Ulrich Fleischhauer

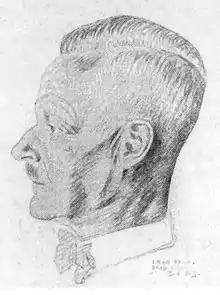
Portrait of Ulrich Fleischhauer by Gregor Schwartz-Bostunitsch

Ulrich Fleischhauer (14 July 1876 – 20 October 1960) (Pseudonyms "Ulrich Bodung", and "Israel Fryman") was a leading publisher of antisemitic books and news articles reporting on a perceived Judeo-Masonic conspiracy theory and "nefarious plots" by clandestine Jewish interests to dominate the world.